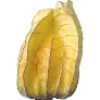
Label: Physalis with Husk 1